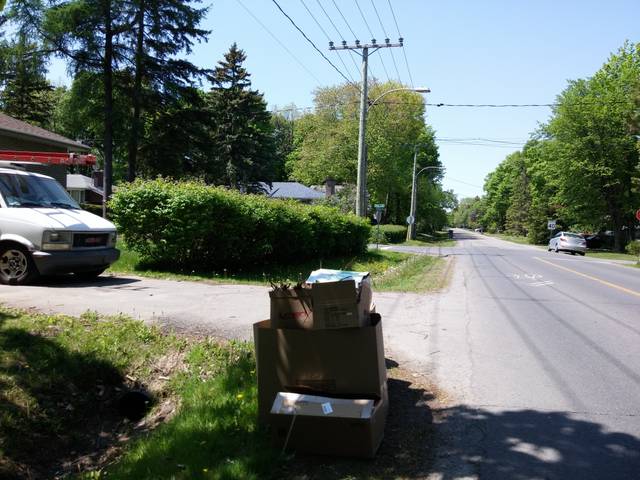
Region: Canada
Coordinates: 45.425, -73.892